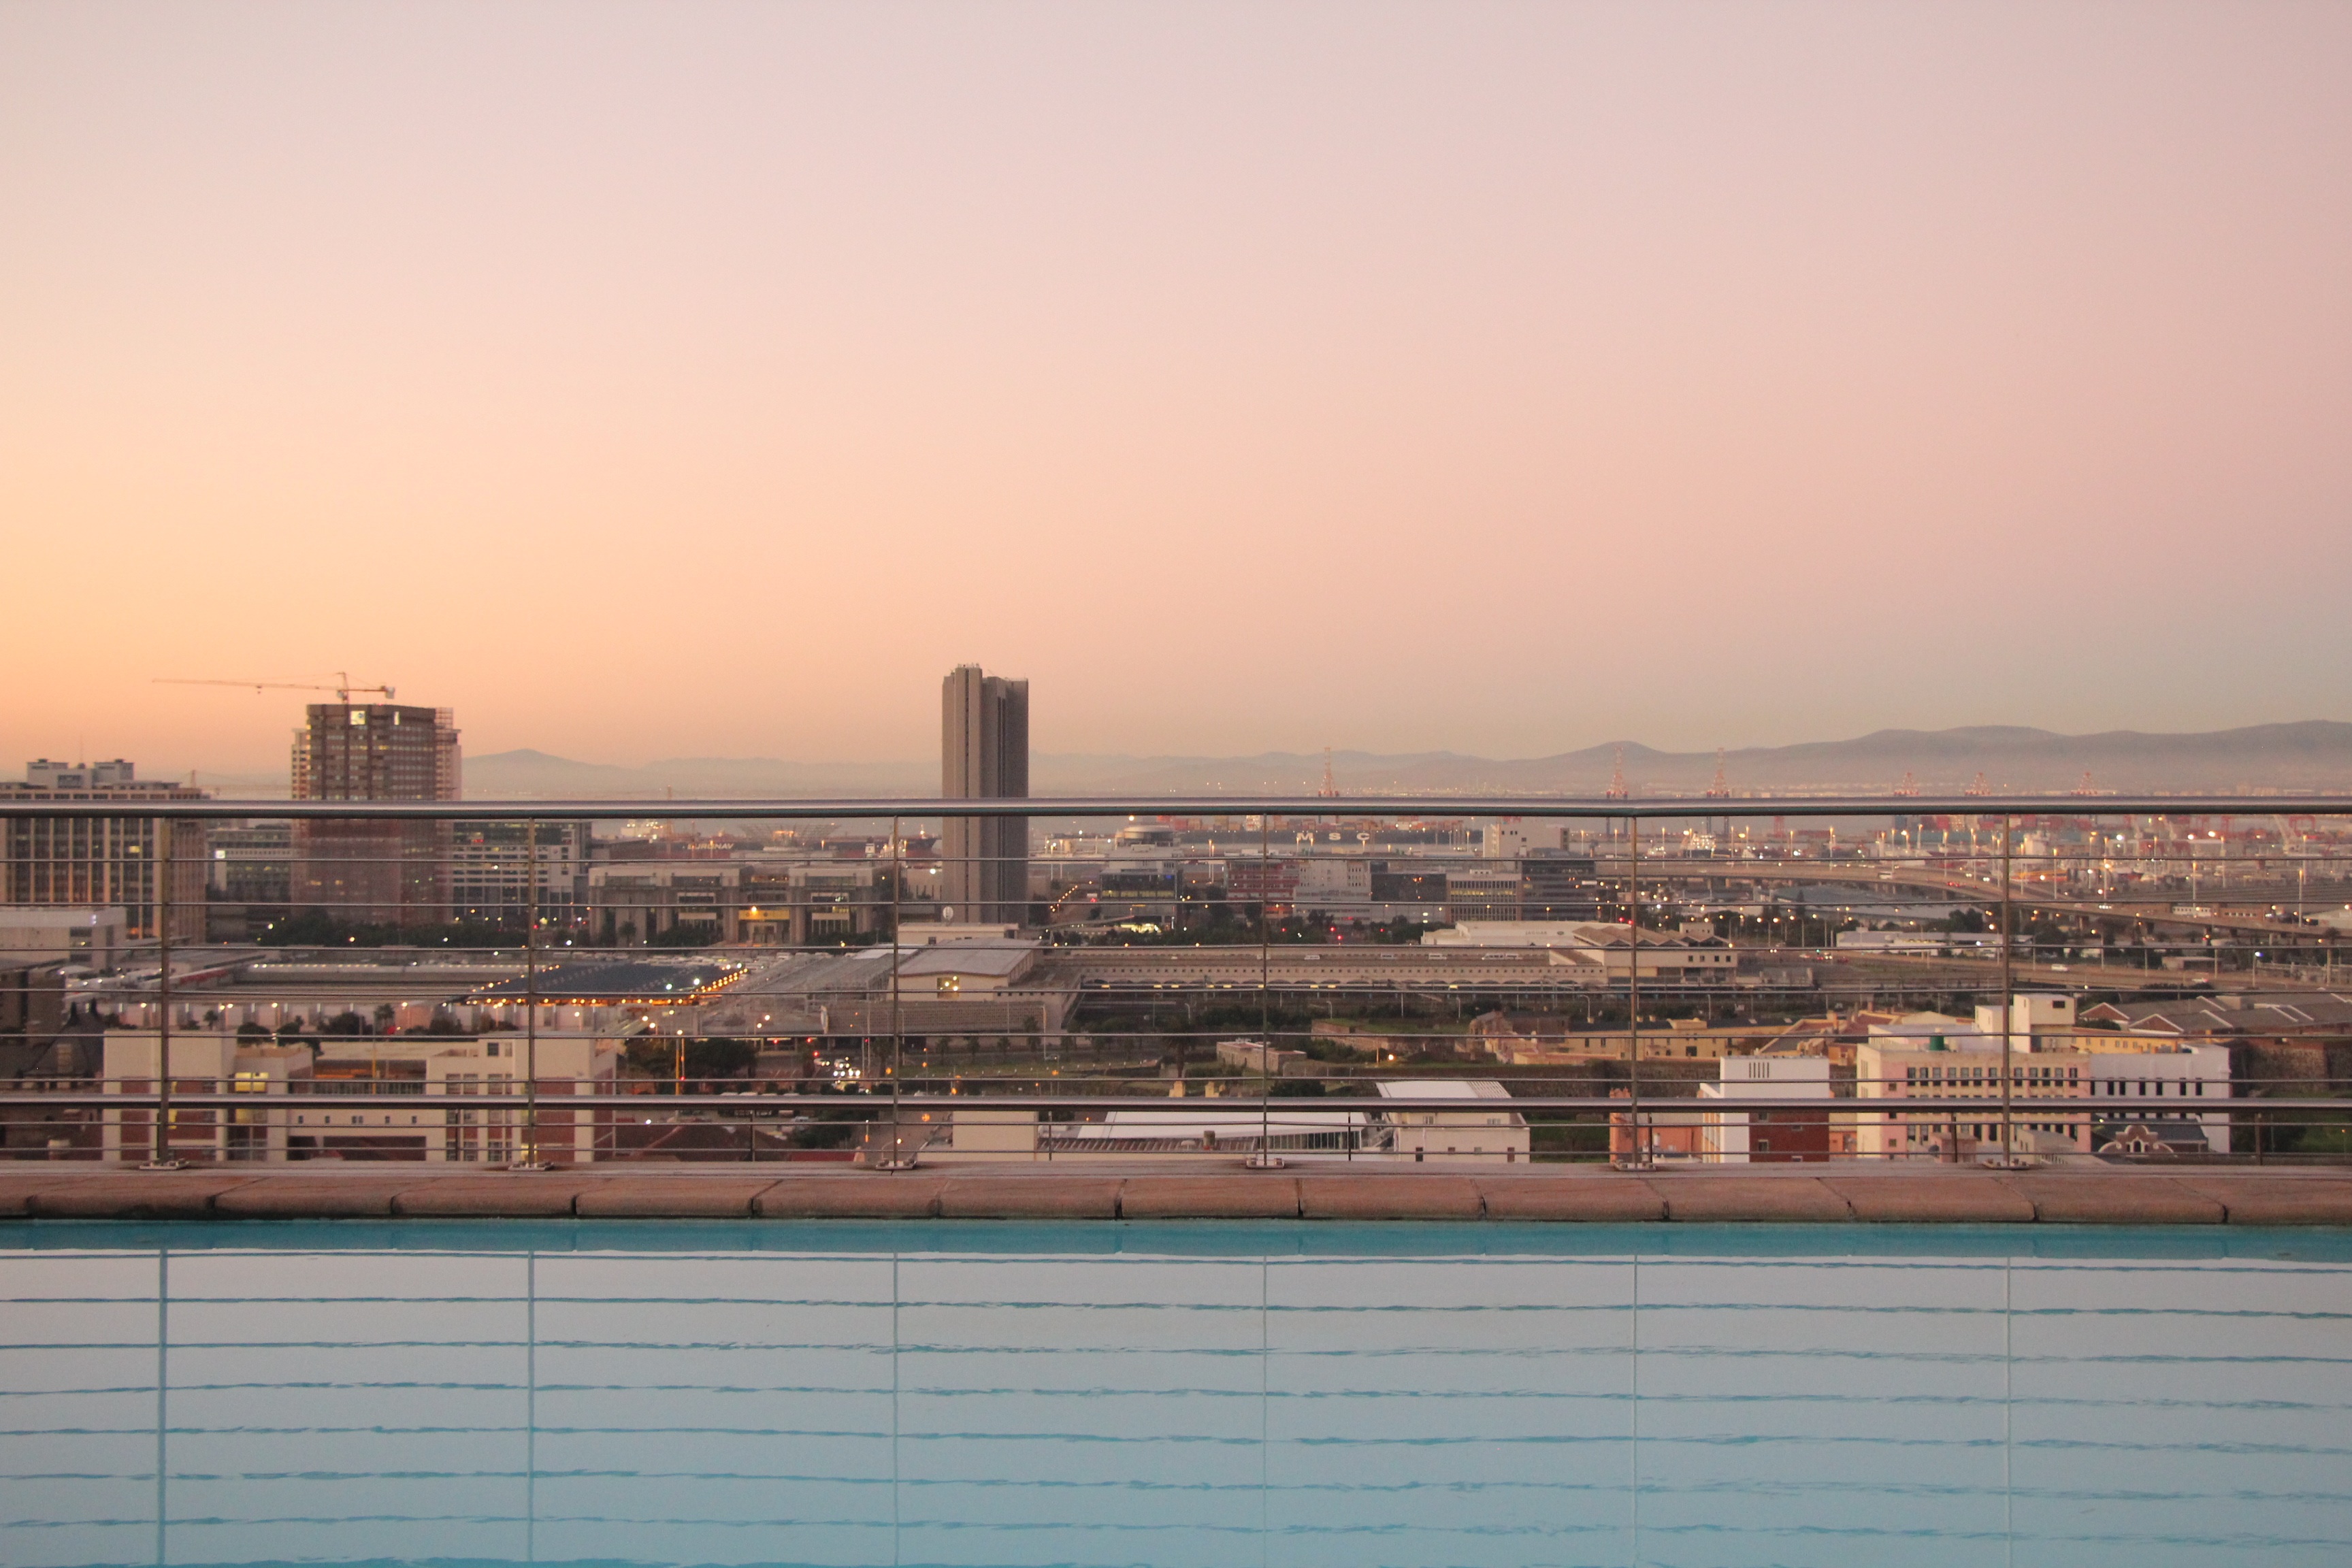
sea, horizon, sunrise, sunset, skyline, sunlight, morning, dawn, city, skyscraper, river, cityscape, downtown, dusk, evening, reflection, haze, bay, atmospheric phenomenon, human settlement